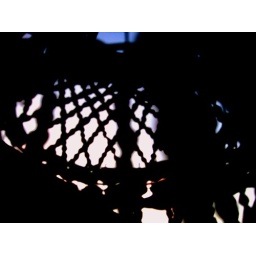
sky in a basket